Rene Russo

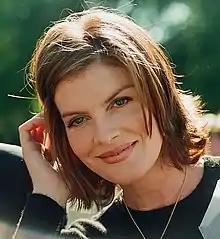
Russo in 1996

Rene Marie Russo (born February 17, 1954) is an American actress and model. She began her career as a fashion model in the 1970s, appearing on magazine covers such as "Vogue" and "Cosmopolitan". She made her film debut in the 1989 comedy "Major League", and rose to international prominence in a number of thrillers and action films throughout the 1990s, including "Lethal Weapon 3" (1992), "In the Line of Fire" (1993), "Outbreak" (1995), "Get Shorty" (1995), "Ransom" (1996), "Lethal Weapon 4" (1998), and "The Thomas Crown Affair" (1999).